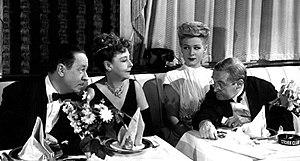
Mary Marsden Young, née le 21 juin 1879 à New York et morte le 23 juin 1971 à La Jolla, est une actrice américaine.